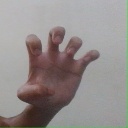
अक्षर: झ